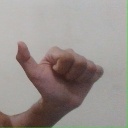
अक्षर: त